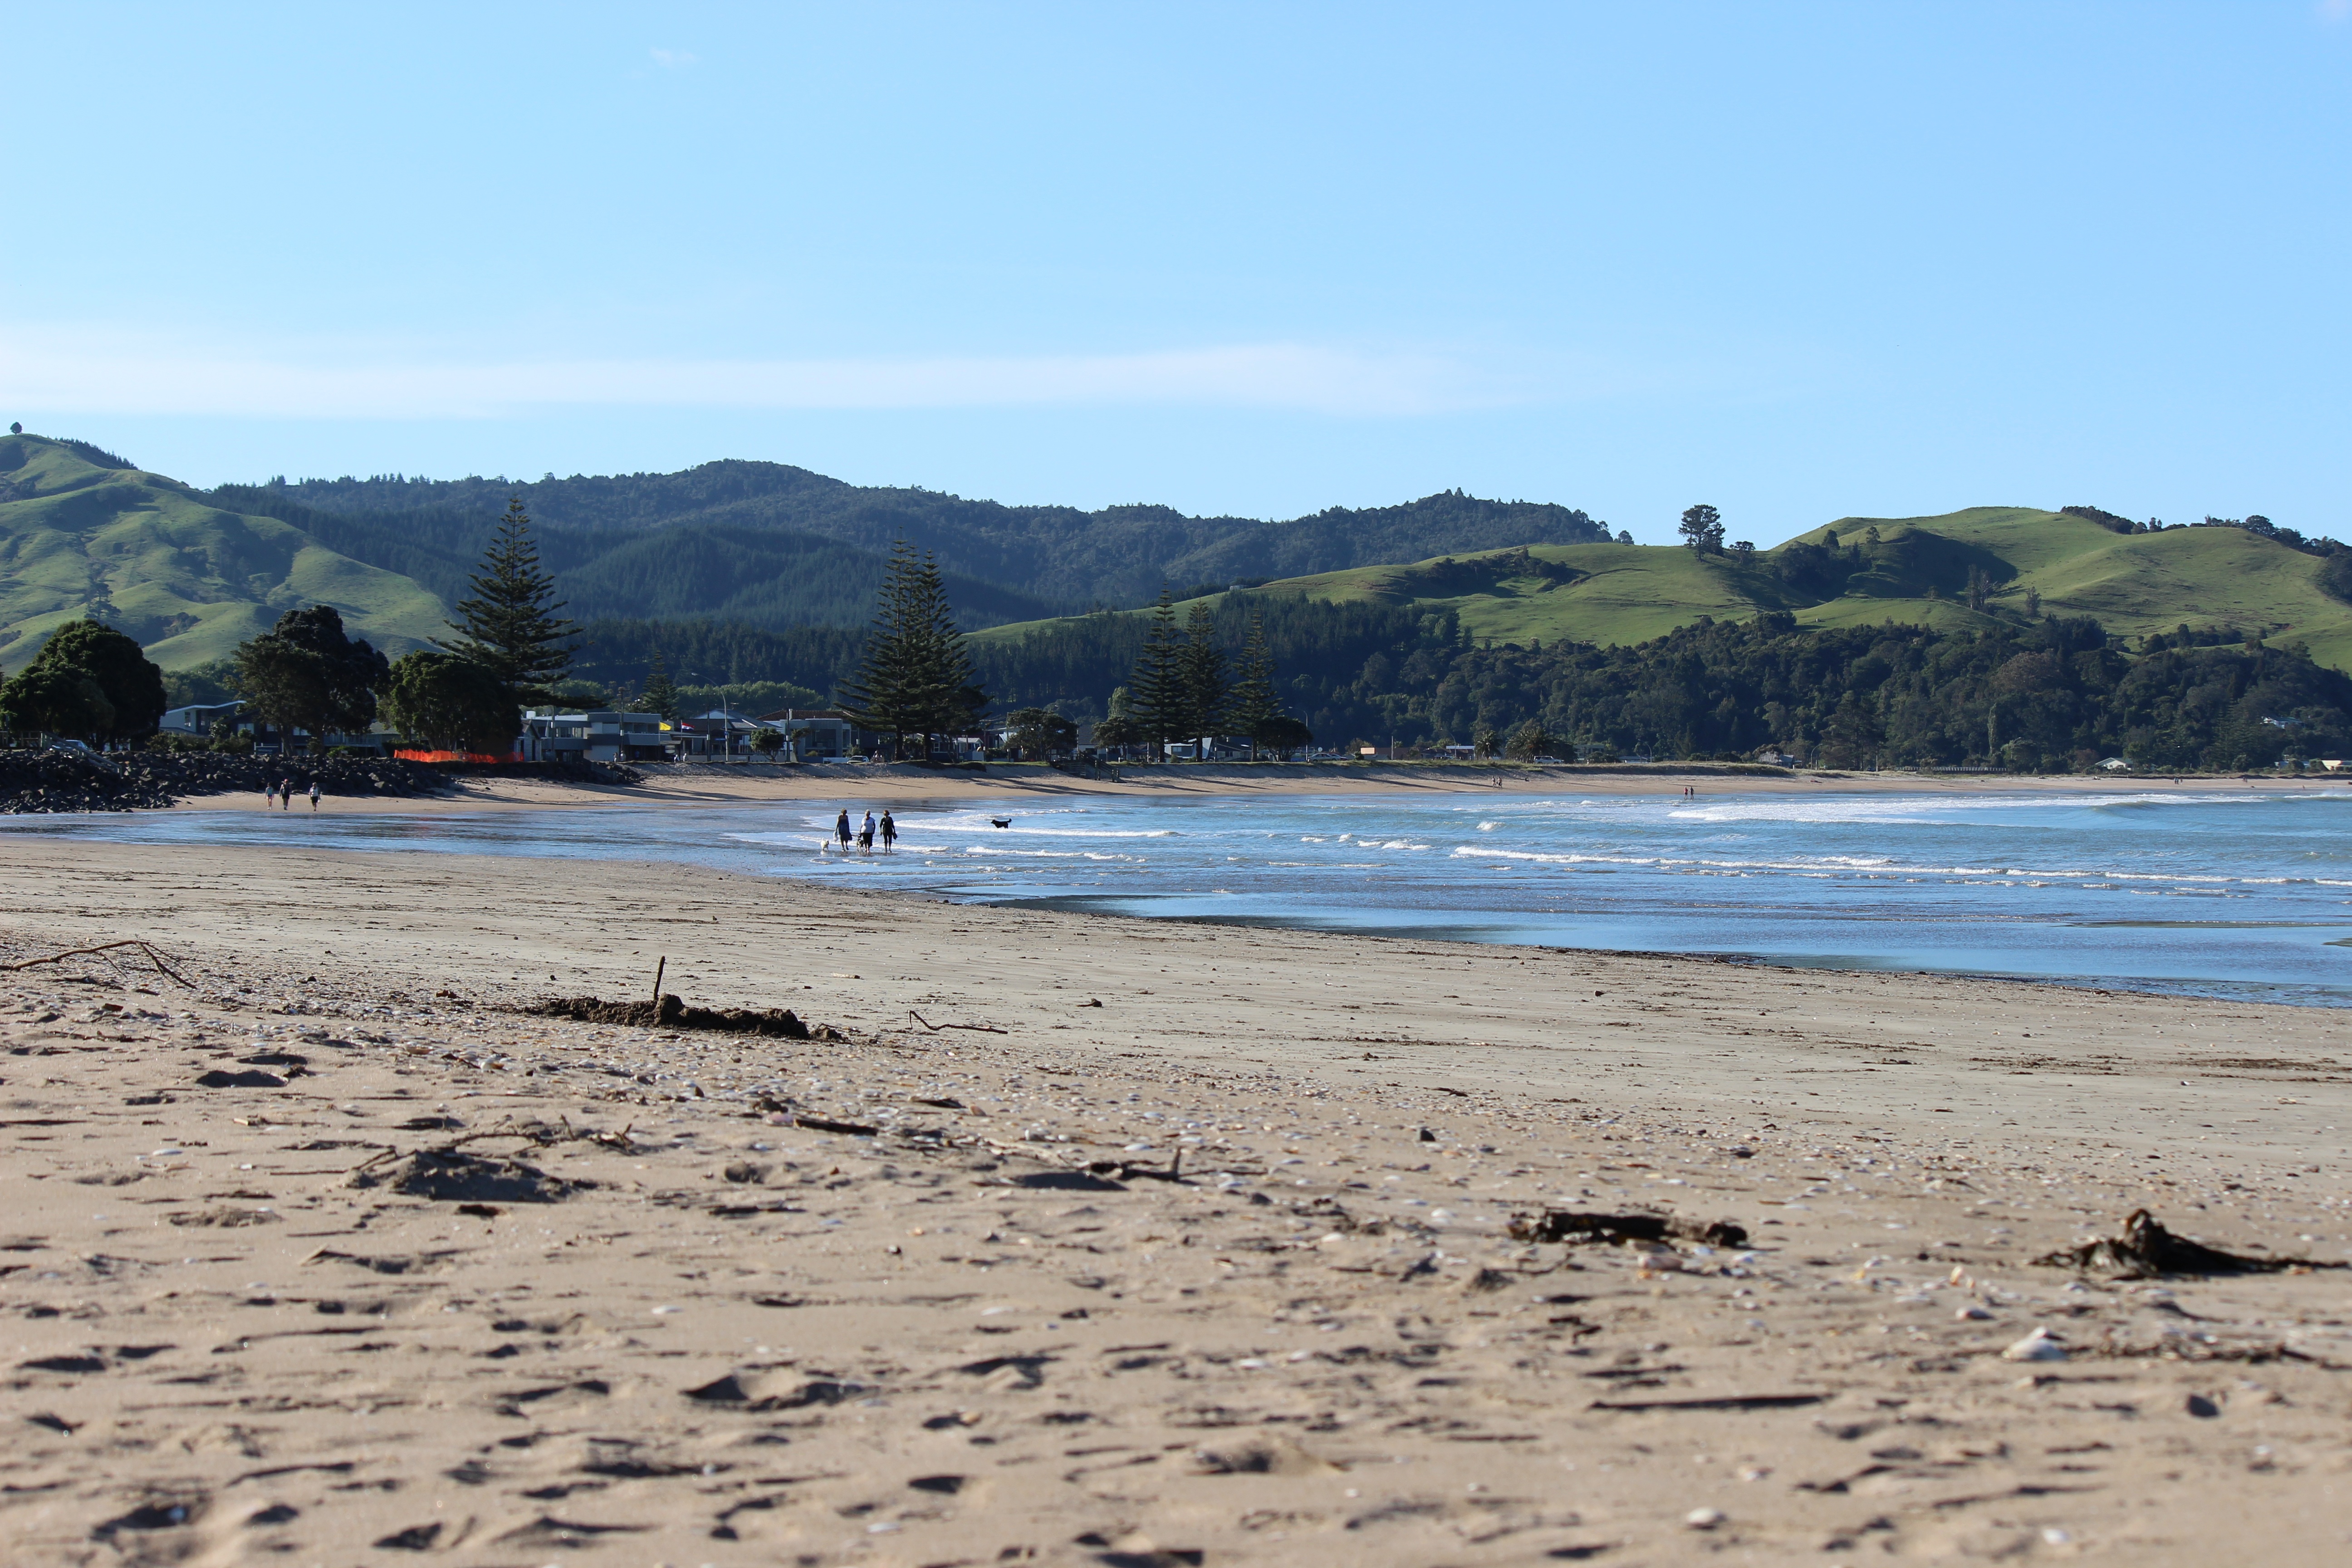
beach, sea, coast, water, sand, ocean, shore, wave, lake, summer, vacation, coastline, seascape, holiday, bay, body of water, sunny, relaxation